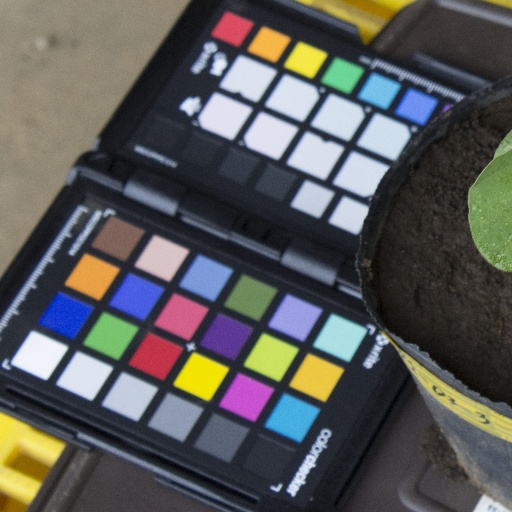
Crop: soybean